West Highland Railway

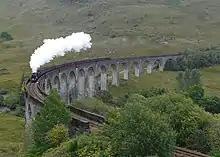
Glenfinnan viaduct

The line was finally inspected by Major Marindin of the Board of Trade on 3 August 1894 (after some earlier visits) and on 7 August authority to open the line to passenger operation was received. Maximum speed was to be limited to 25 mph. Opinion had been expressed within the company that a limited opening to Gareloch at first would be preferable, but the politics of securing government support for the Mallaig line meant that no hesitation could be displayed.